Shakeel ur Rahman

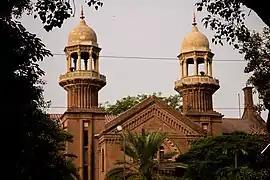
Lahore High Court

Shakil ur Rahman Khan (15 February 1969 – 16 November 2021) was elevated as Judge of the Lahore High Court and previously he was the 36th Advocate General Punjab, appointed by Governor of the Punjab on 7 March 2016. As Advocate General Punjab he was also an ex-officio chairman of the Punjab Bar Council. He had already served in this office (2009-2012) as Additional Advocate General Punjab and resigned from the post to continue his law practice as Advocate Supreme Court of Pakistan. He has also served the Punjab Healthcare Commission, PTCL and M/o NHSR &C as Senior Legal Advisor.